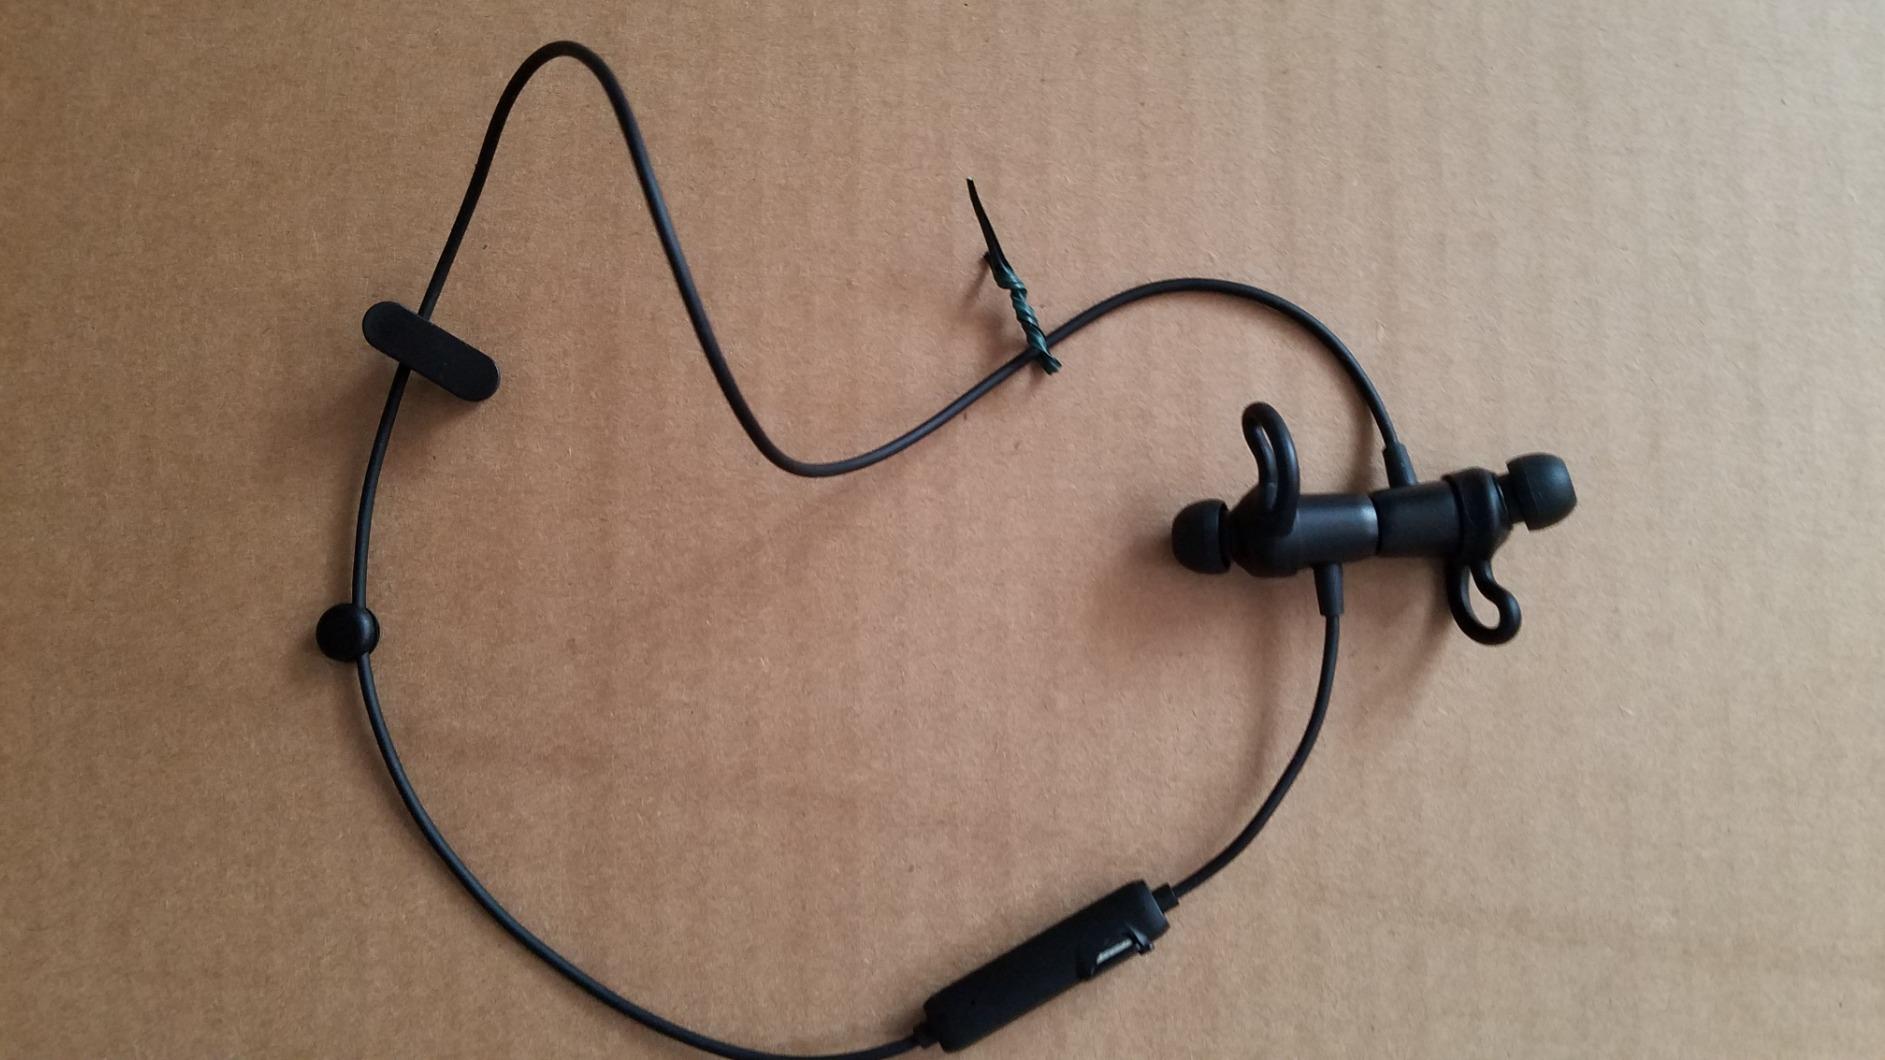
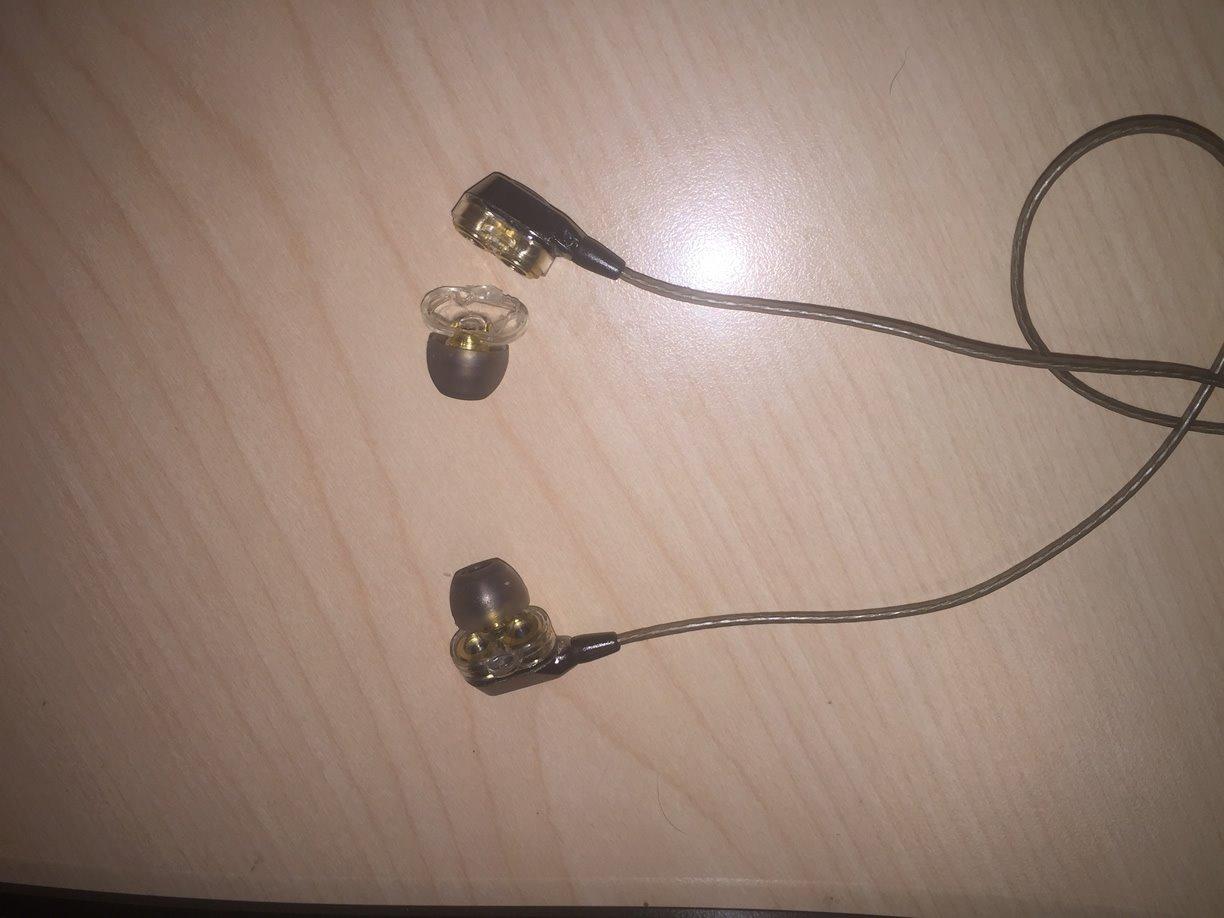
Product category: headphones
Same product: no